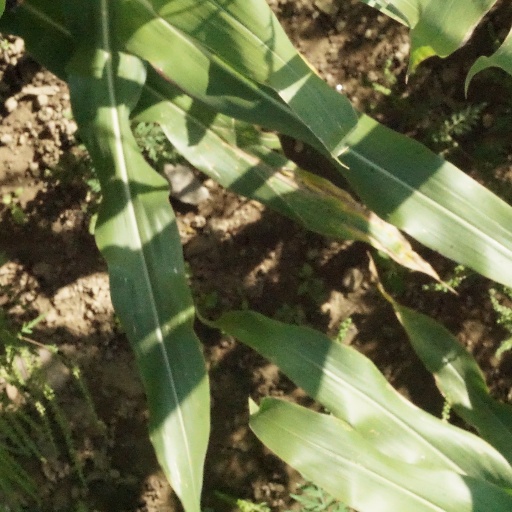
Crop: maize; corn